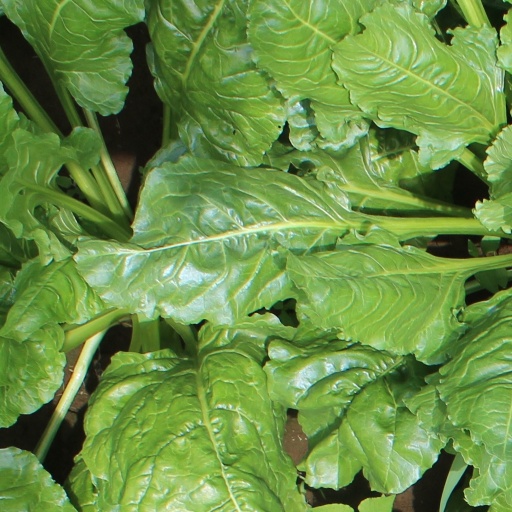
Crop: sugar beet